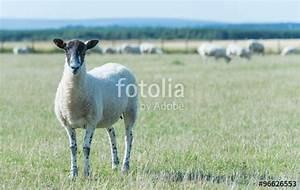
sheep